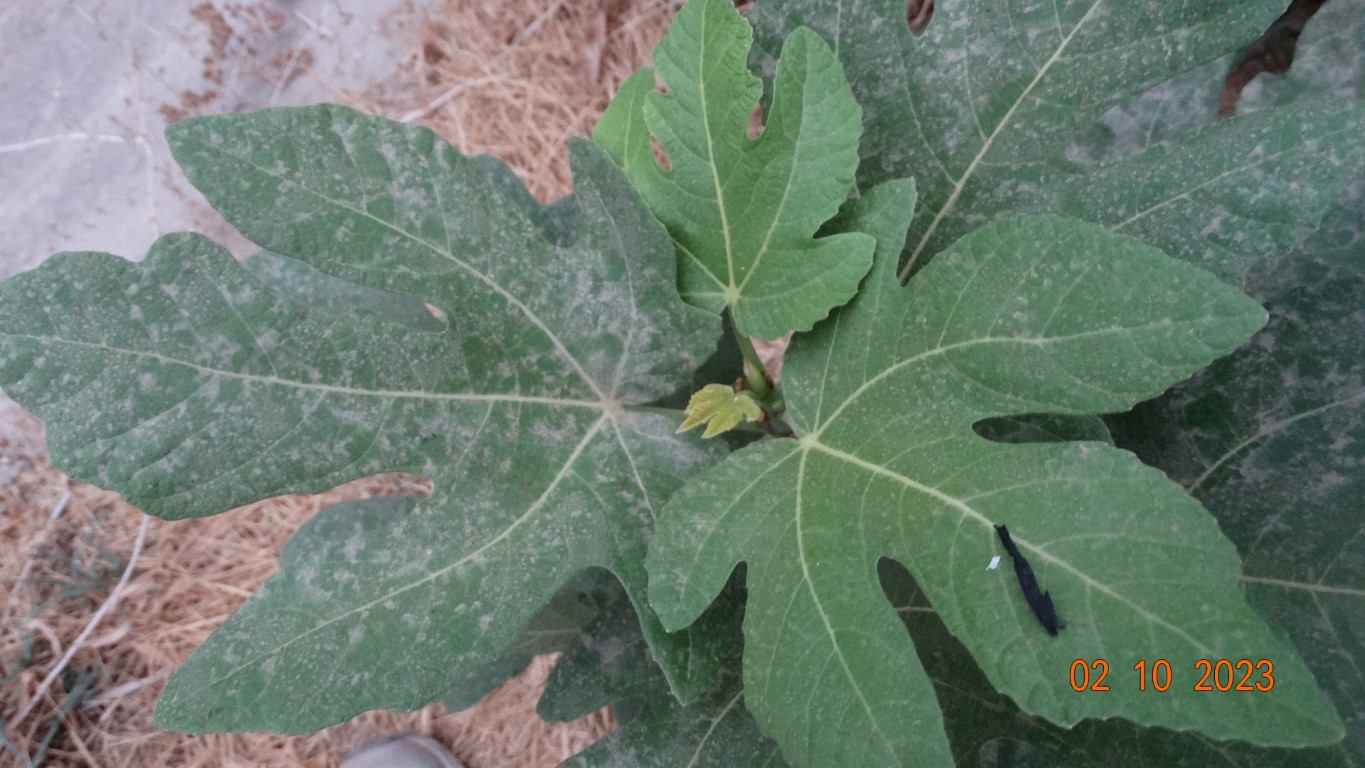
Label: healthy